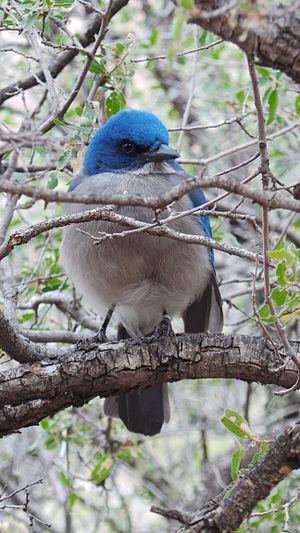
Le Geai du Mexique, Aphelocoma wollweberi, vu au Parc national de Big Bend, Janiver 2014, avec un baguage des oiseaux sauvages.